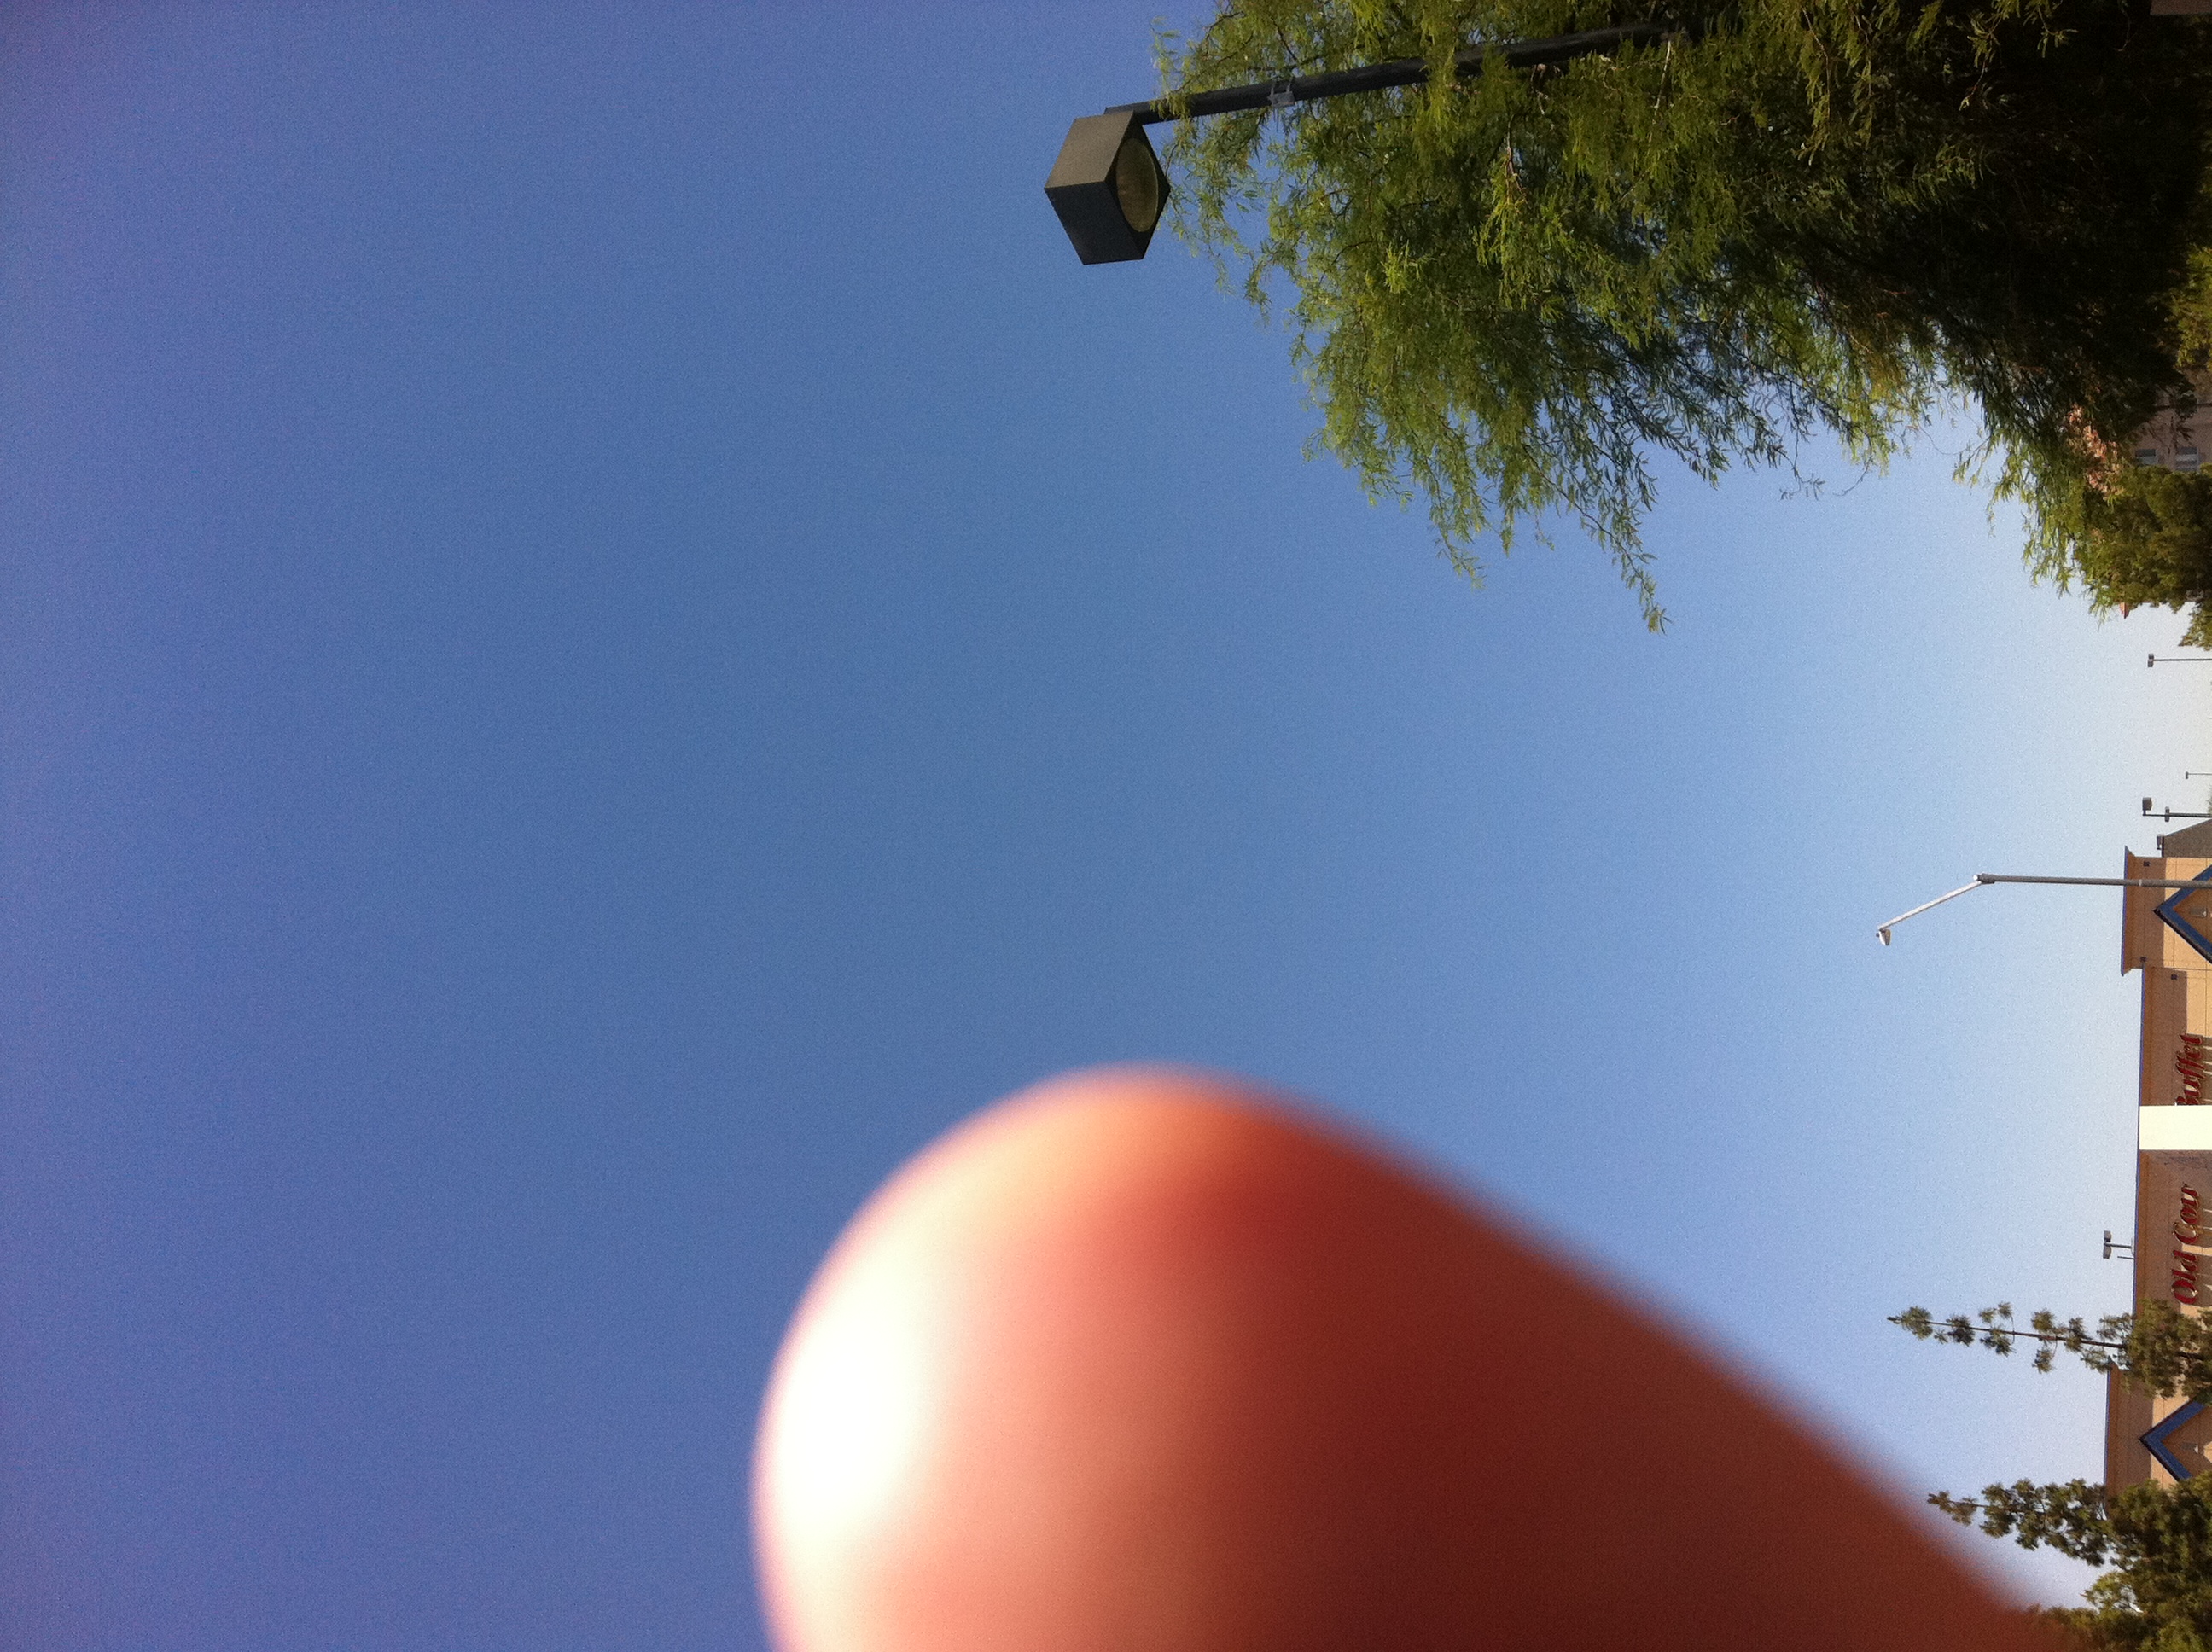Question: What color is the sky?
Answer: blue